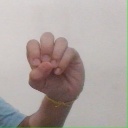
अक्षर: उ